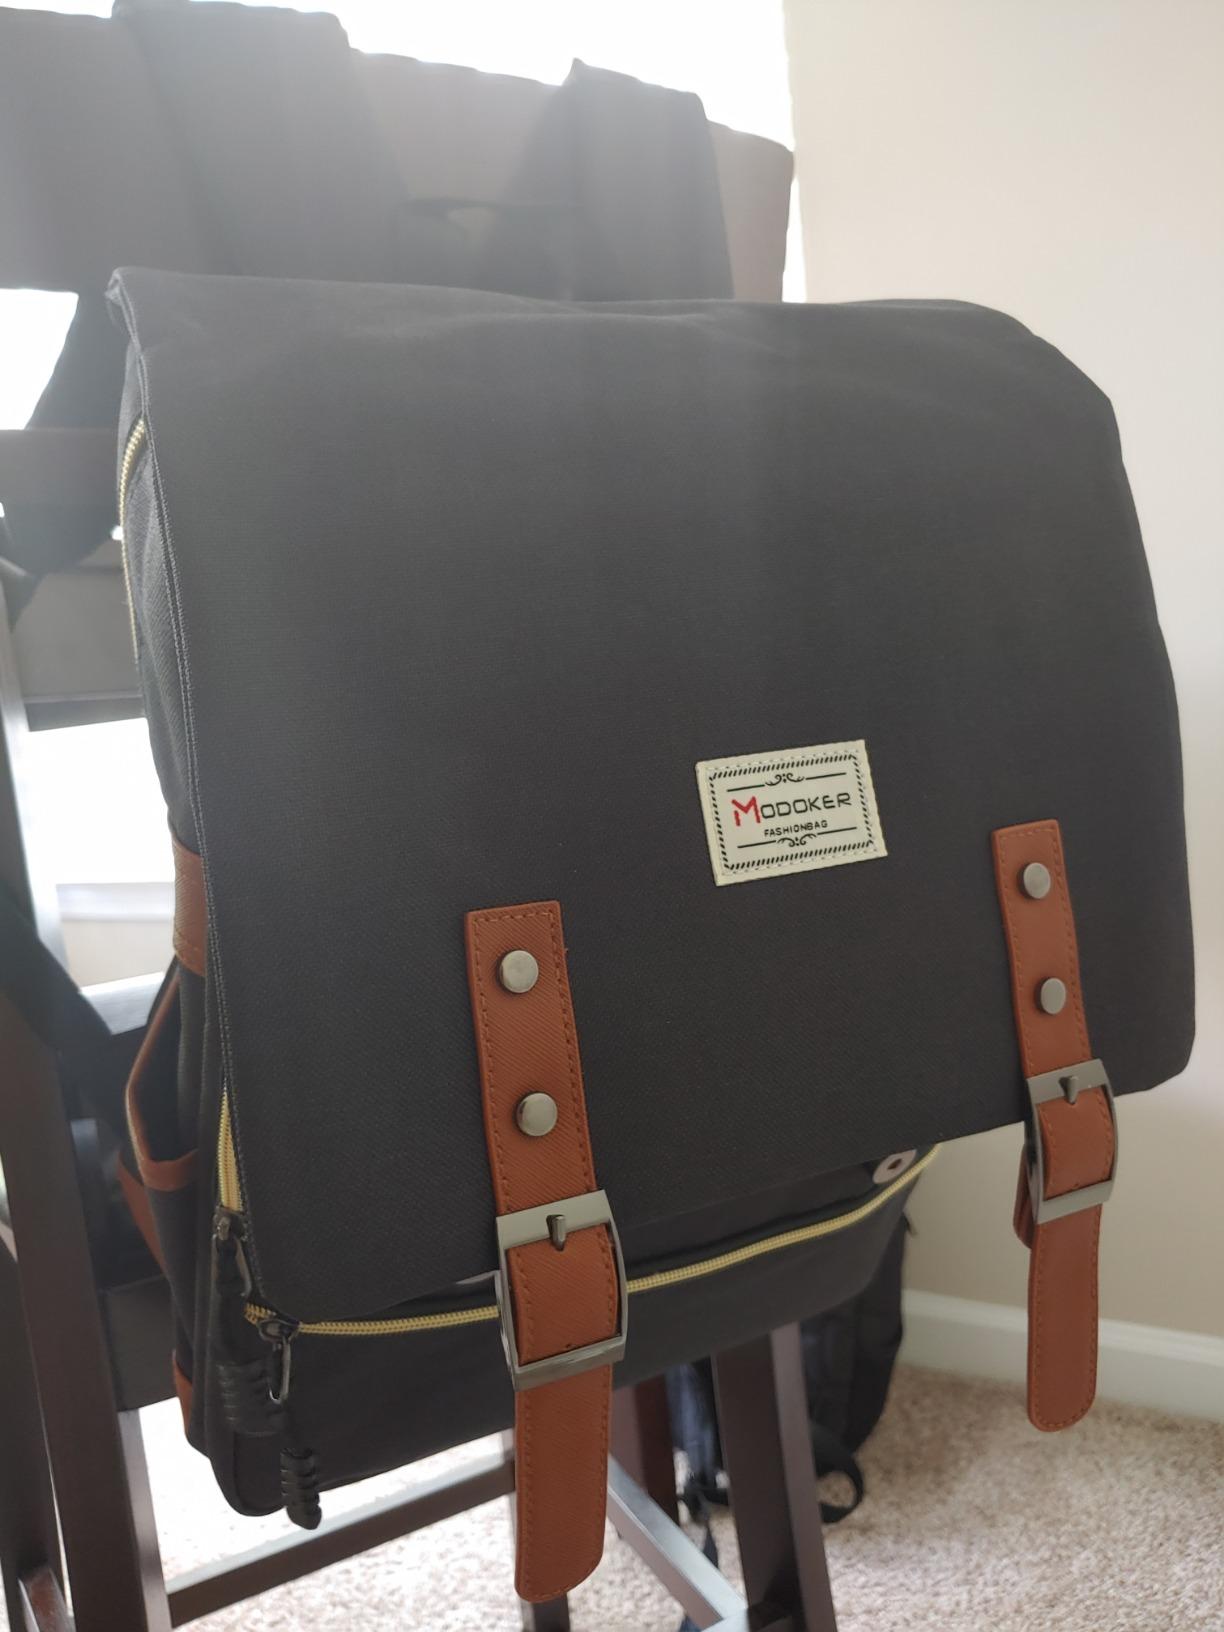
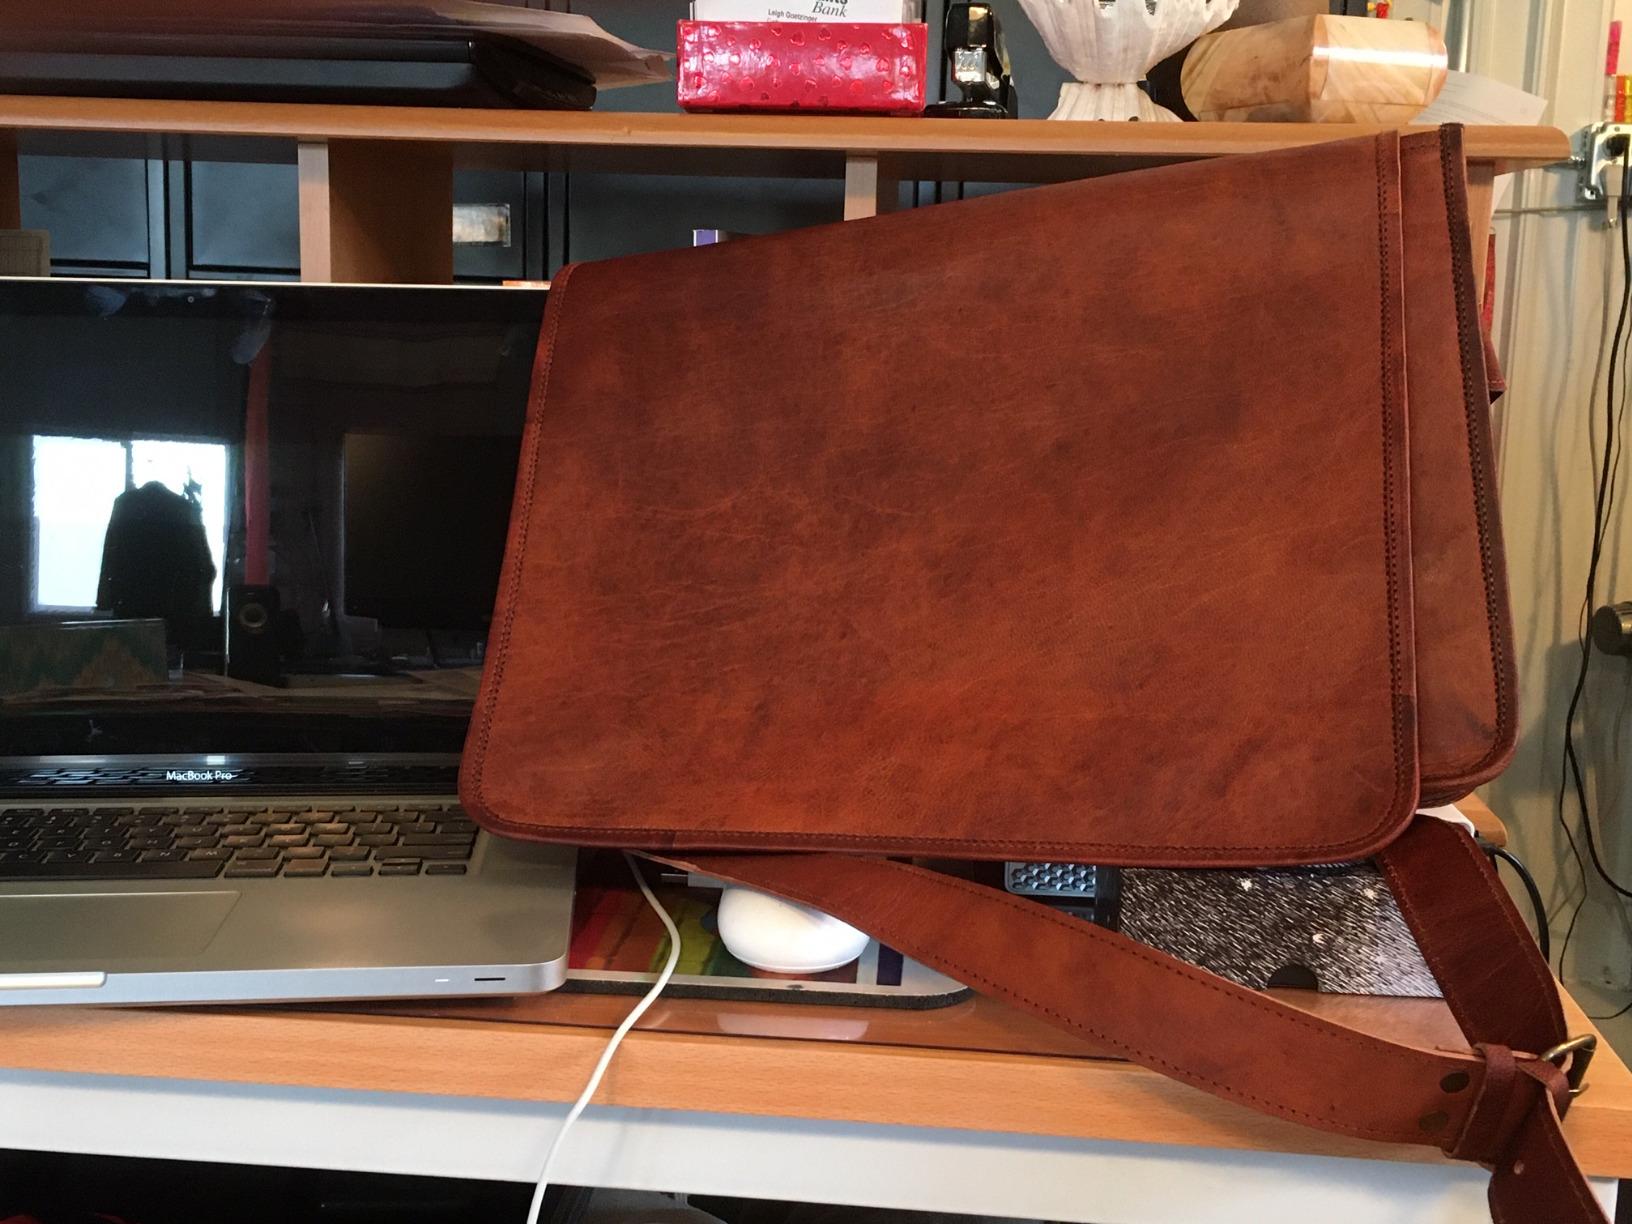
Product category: bag
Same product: no